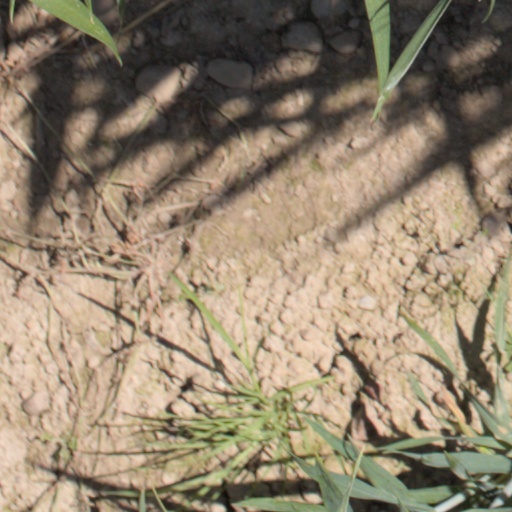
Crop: wheat